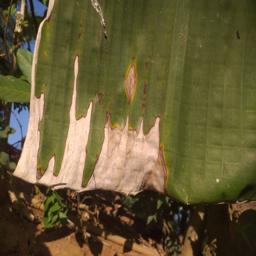
Label: MALBHOG LEAF